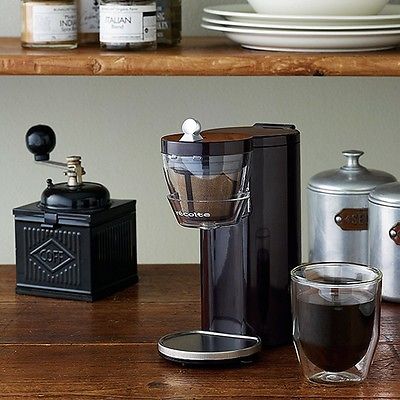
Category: coffee maker